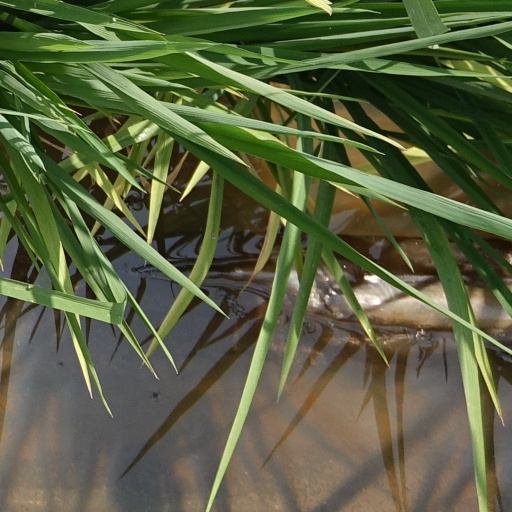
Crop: rice